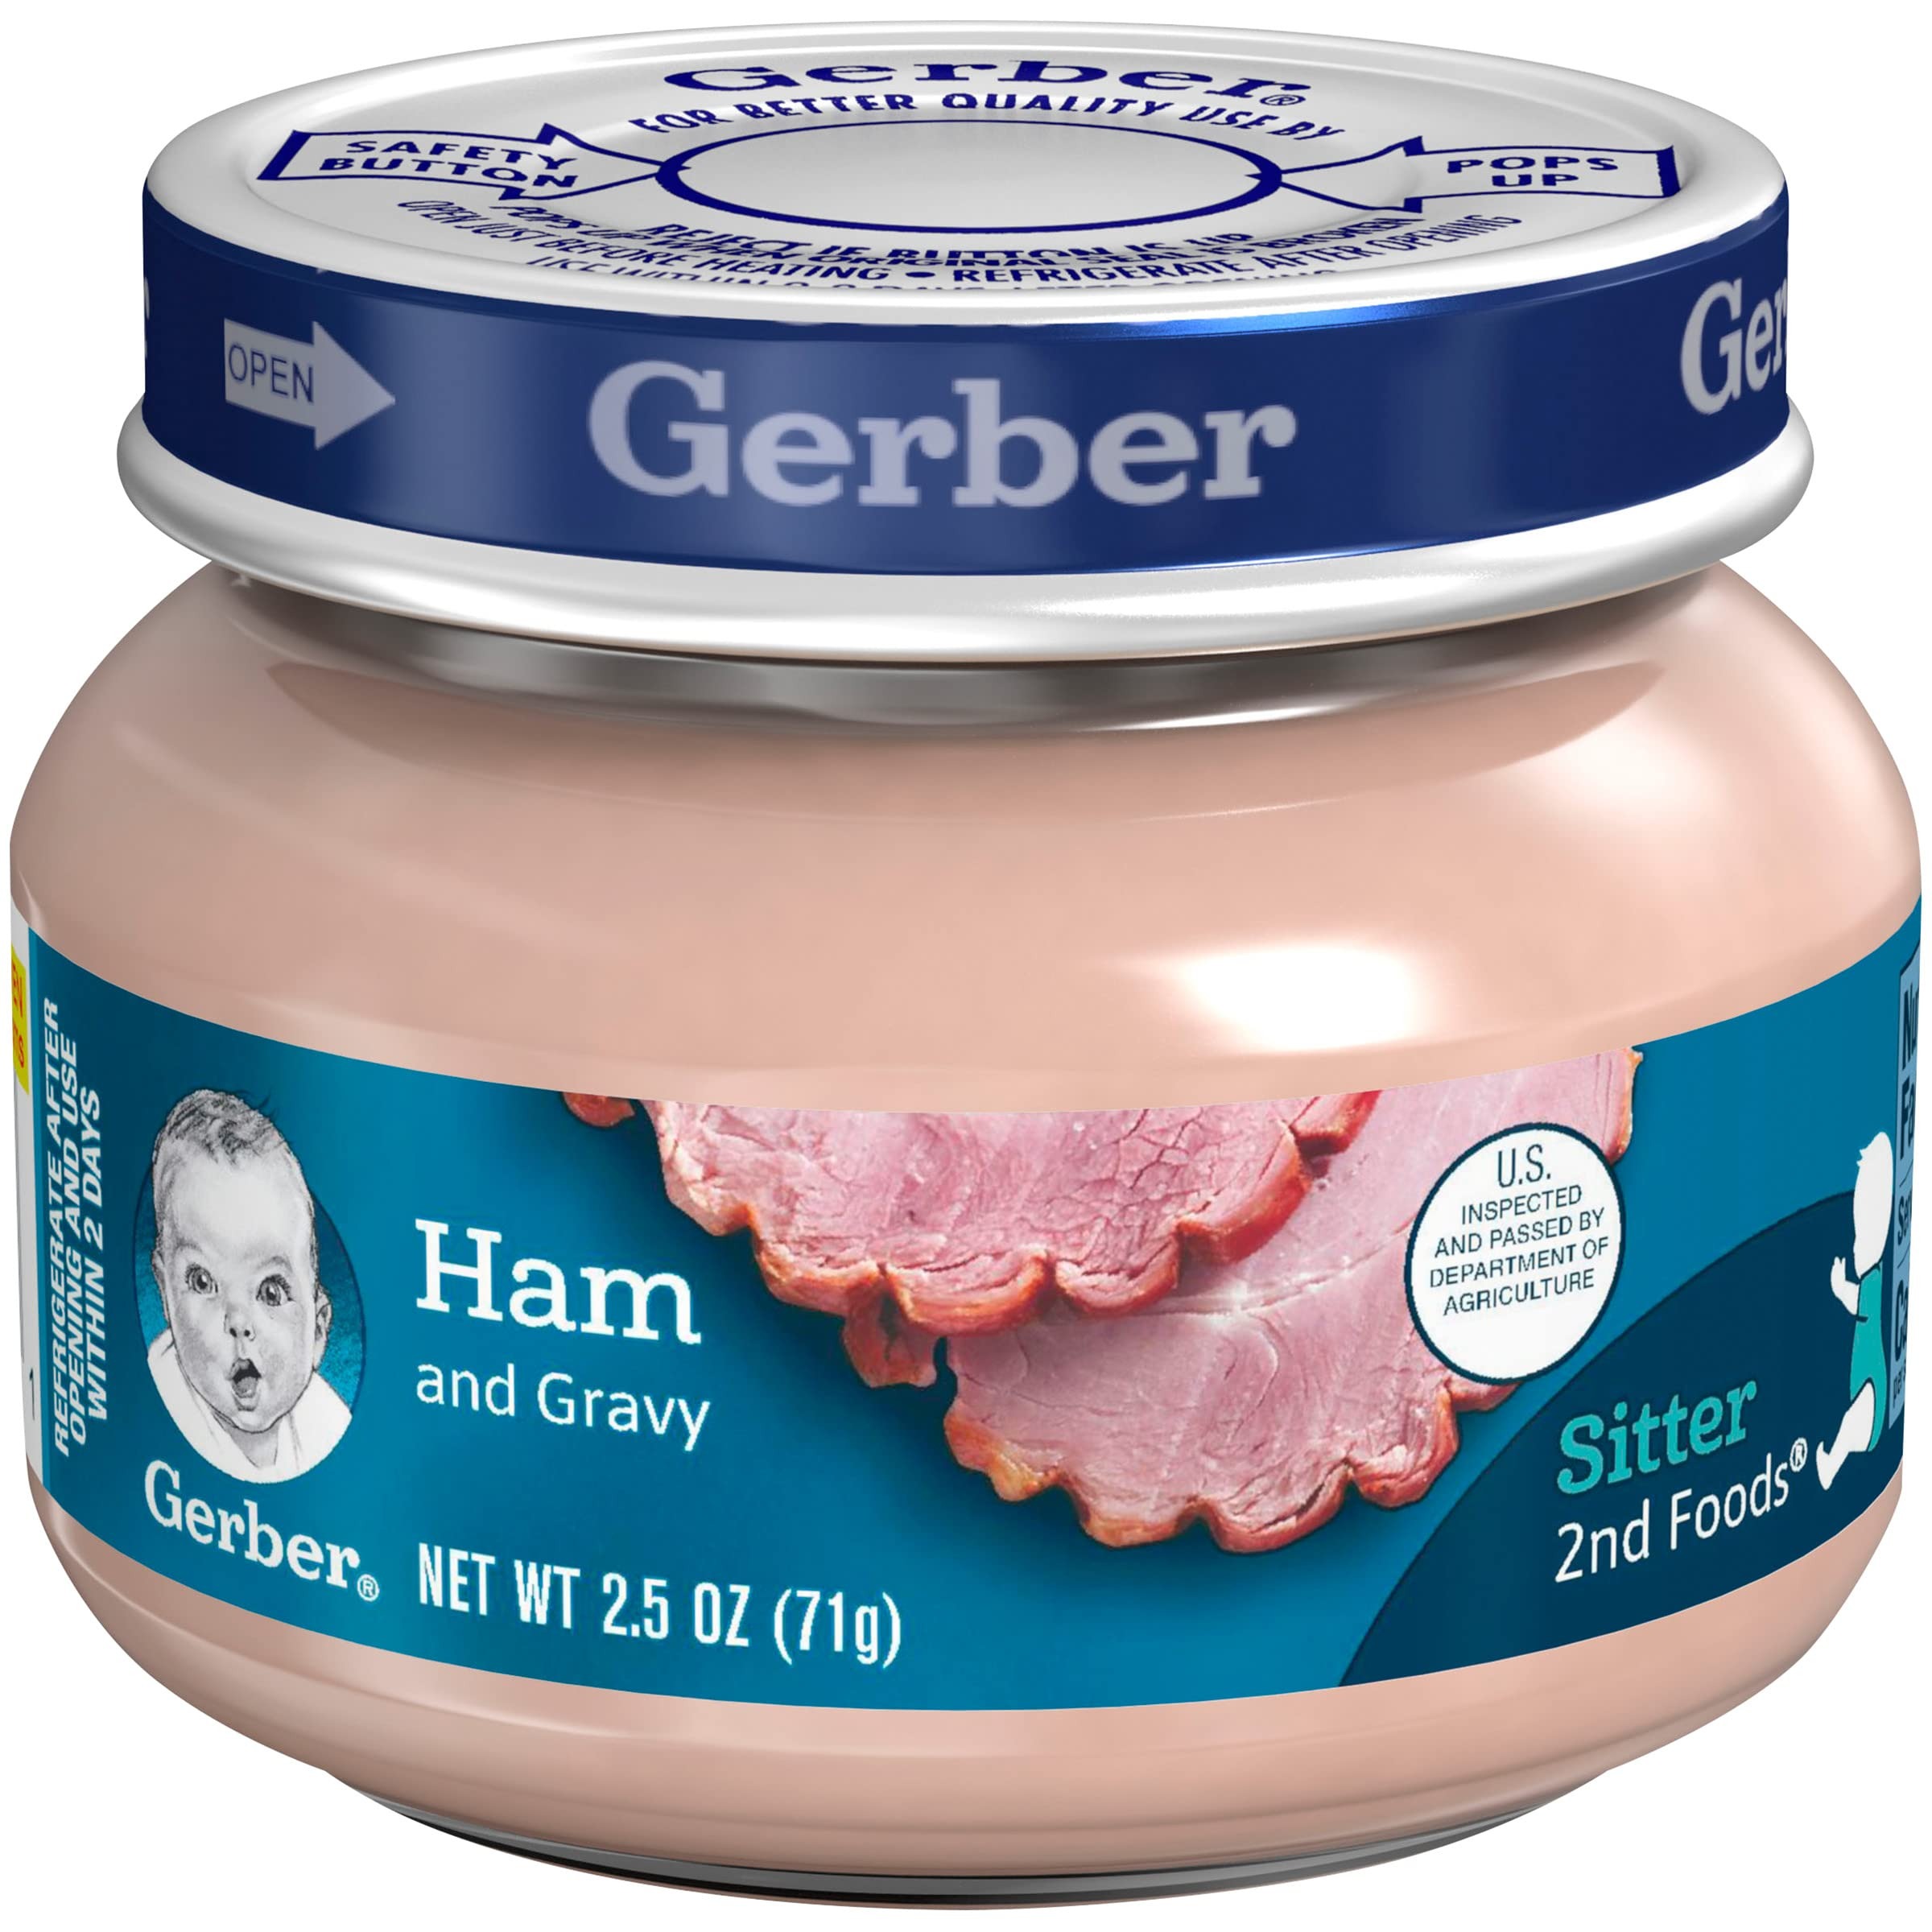
Item Name: Gerber Ham and Ham Gravy, 2.5 Ounce (Pack of 24)
Bullet Point 1: NEW TASTES: Continue your baby’s food explorations! Gerber 2nd Foods will expose them to a variety of tastes & ingredient combinations to help them accept new flavors. Non-GMO Project verified.
Bullet Point 2: WHOLESOME SOURCE OF PROTEIN: Our meats & poultry are among the best food sources for zinc for babies. Inspected by the USDA, they contain 8 grams of protein per jar & no added salt, artificial flavors or colors.
Bullet Point 3: PUREED GOODNESS: Introduce your little one to the goodness of fruits, veggies & other wholesome ingredients. Our baby food is lovingly made & quality tested before it's good enough to be called Gerber.
Bullet Point 4: WHOLESOME OPTIONS: Introduce your infant or toddler to the goodness of fruits, veggies & other wholesome ingredients with Gerber pureed baby food, formula, cereals, snack cups, fruit pouches & more.
Bullet Point 5: NUTRITION FOR GROWING: Like your baby, we're always growing & learning. More than ever we're committed to being your partner in parenthood with quality ingredients, nutritious food & expert guidance.
Product Description: Nourish your Sitter with Gerber 2nd Foods Ham and Ham Gravy baby food. This tasty treat is packed with 8 grams of protein and 15% of the Daily Value of Zinc to help maintain a healthy diet and contains no artificial flavors or colors.
Value: 24.0
Unit: Count

Price: 8.245